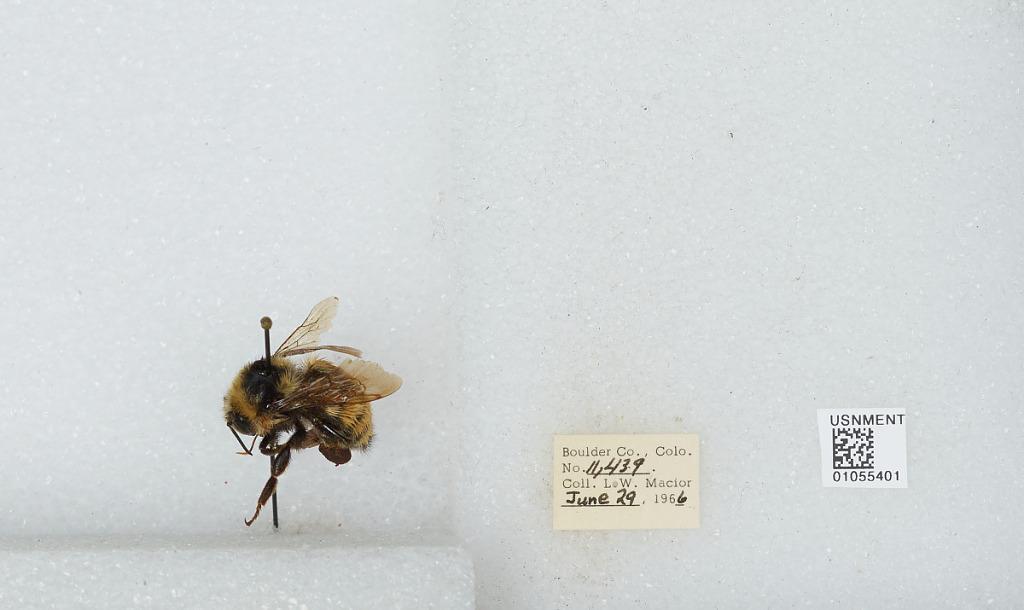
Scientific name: Bombus (Pyrobombus) bifarius Cresson
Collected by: L. Macior
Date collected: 1966-6-29
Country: United States
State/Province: Colorado
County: Boulder
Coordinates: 40.0017, -105.308